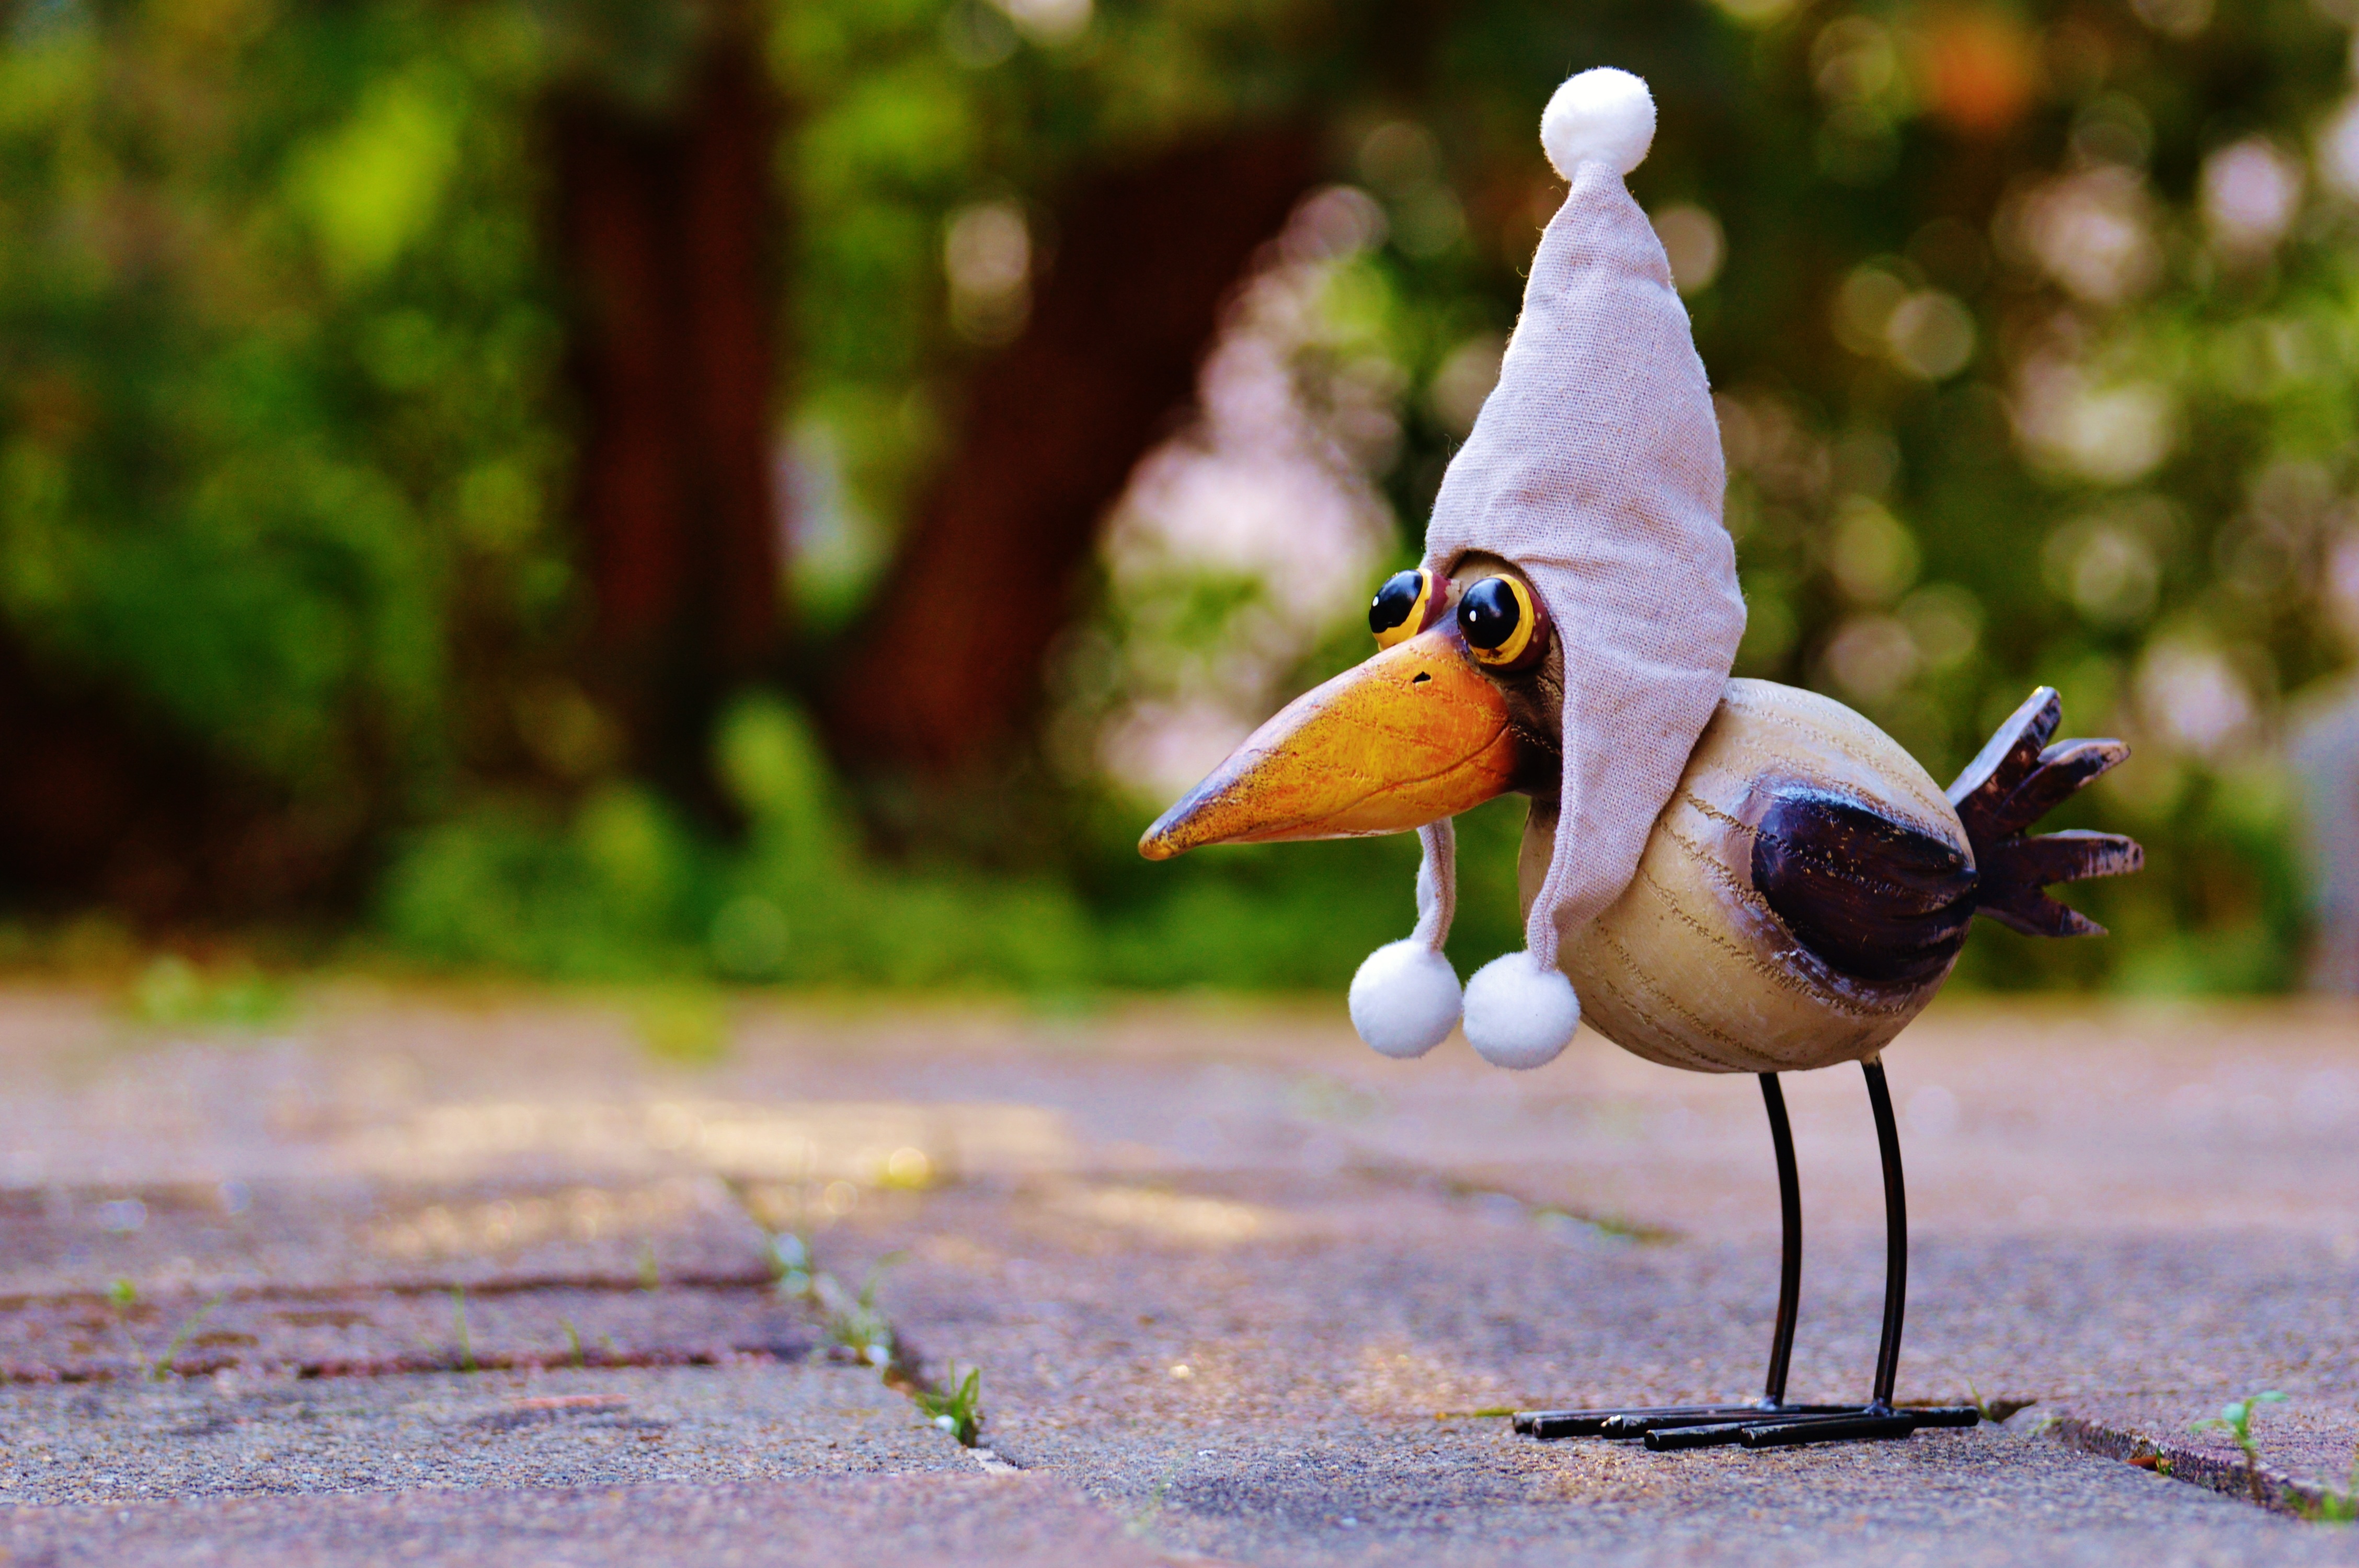
nature, bird, meadow, sweet, flower, cute, wildlife, beak, autumn, fauna, crow, figure, duck, cap, vertebrate, funny, raven, waterfowl, water bird, mallard, bobble, old world flycatcher, ducks geese and swans